León de Febres Cordero

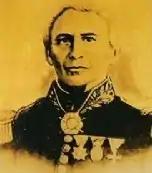
León de Febres Cordero (1797–1872)

León de Febres Cordero y Oberto (Los Puertos de Altagracia, Captaincy General of Venezuela, 28 June 1797 - Mérida, United States of Venezuela, 7 July 1872) was a Venezuelan Conservative general and politician who participated in the Spanish American wars of independence (1812–1824), the Gran Colombia–Peru War (1829), the Revolution of the Reforms (1835–1836) and the Federal War (1859–1863).